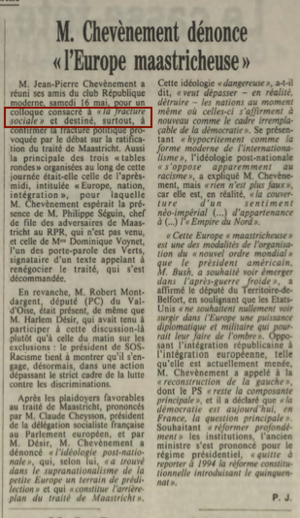
Article du Monde du 19 mai 1992 annonçant le coloque sur la ""Fracture Sociale"" (cadre rouge) organisé par M. Chevènement"
La fracture sociale est une expression qui désigne généralement le fossé séparant une certaine tranche socialement intégrée de la population d'une autre composée d'exclus.